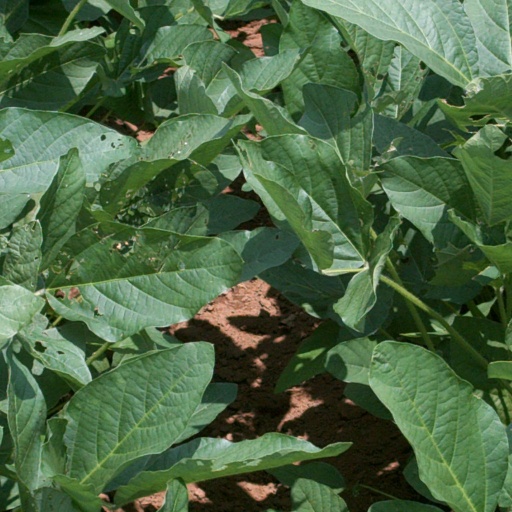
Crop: soybean